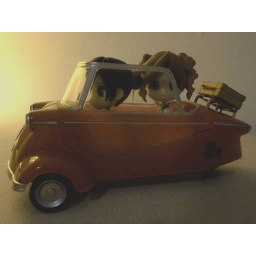
Kokoro and Sacchin in the red car